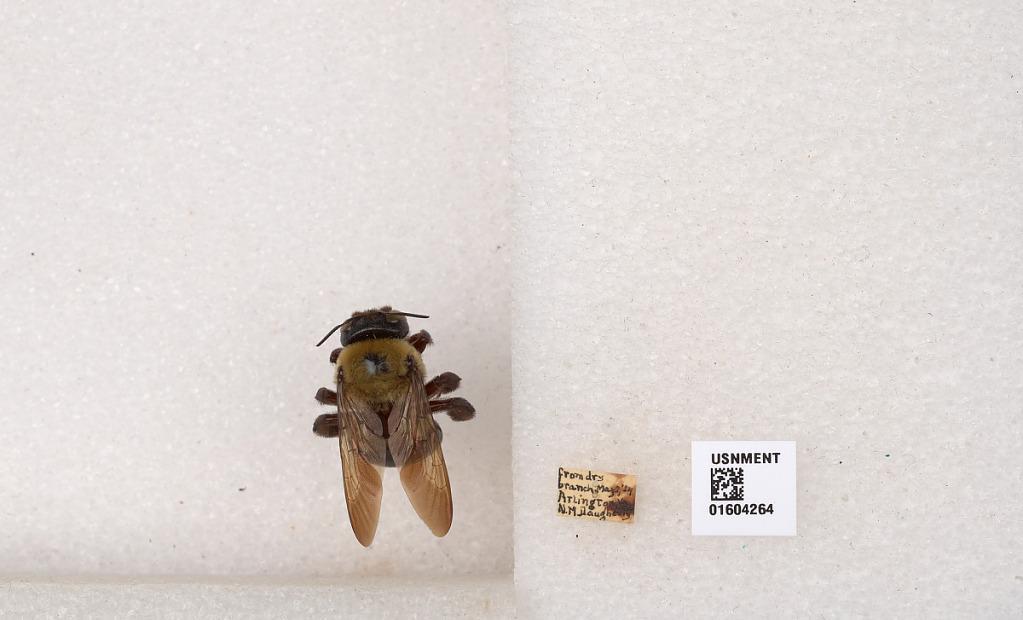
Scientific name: Xylocopa (Xylocopoides) virginica virginica (Linnaeus)
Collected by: N. Daugherty
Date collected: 1924-5-2
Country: United States
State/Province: Virginia
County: Arlington
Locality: Arlington